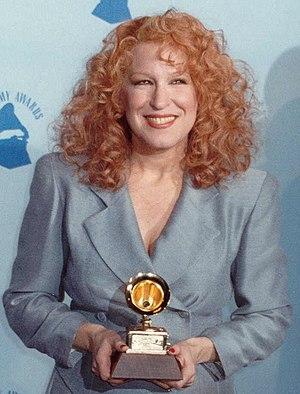
Bethany Ann Midler, dite Bette Midler, est une actrice, chanteuse et humoriste américaine née le 1ᵉʳ décembre 1945 à Honolulu, en Hawaï, aux États-Unis.
The Politician, ou Le Politicien au Québec, est une série télévisée américaine créée par Ryan Murphy, Brad Falchuk et Ian Brennan et diffusée depuis le 27 septembre 2019 partout dans le monde sur le service Netflix, incluant les pays francophones.